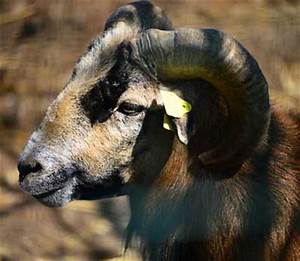
Label: sheep